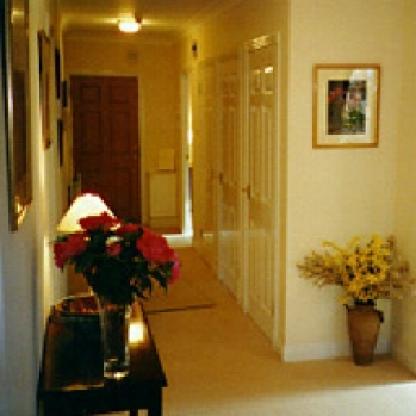
Scene: Indoor